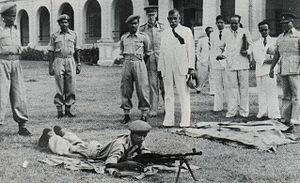
Don Stephen Senanayake, né le 20 octobre 1884 à Botale et mort le 22 mars 1952 à Colombo, est un homme d'État srilankais. Il est le premier Premier ministre de Ceylan de 1947 à 1952.